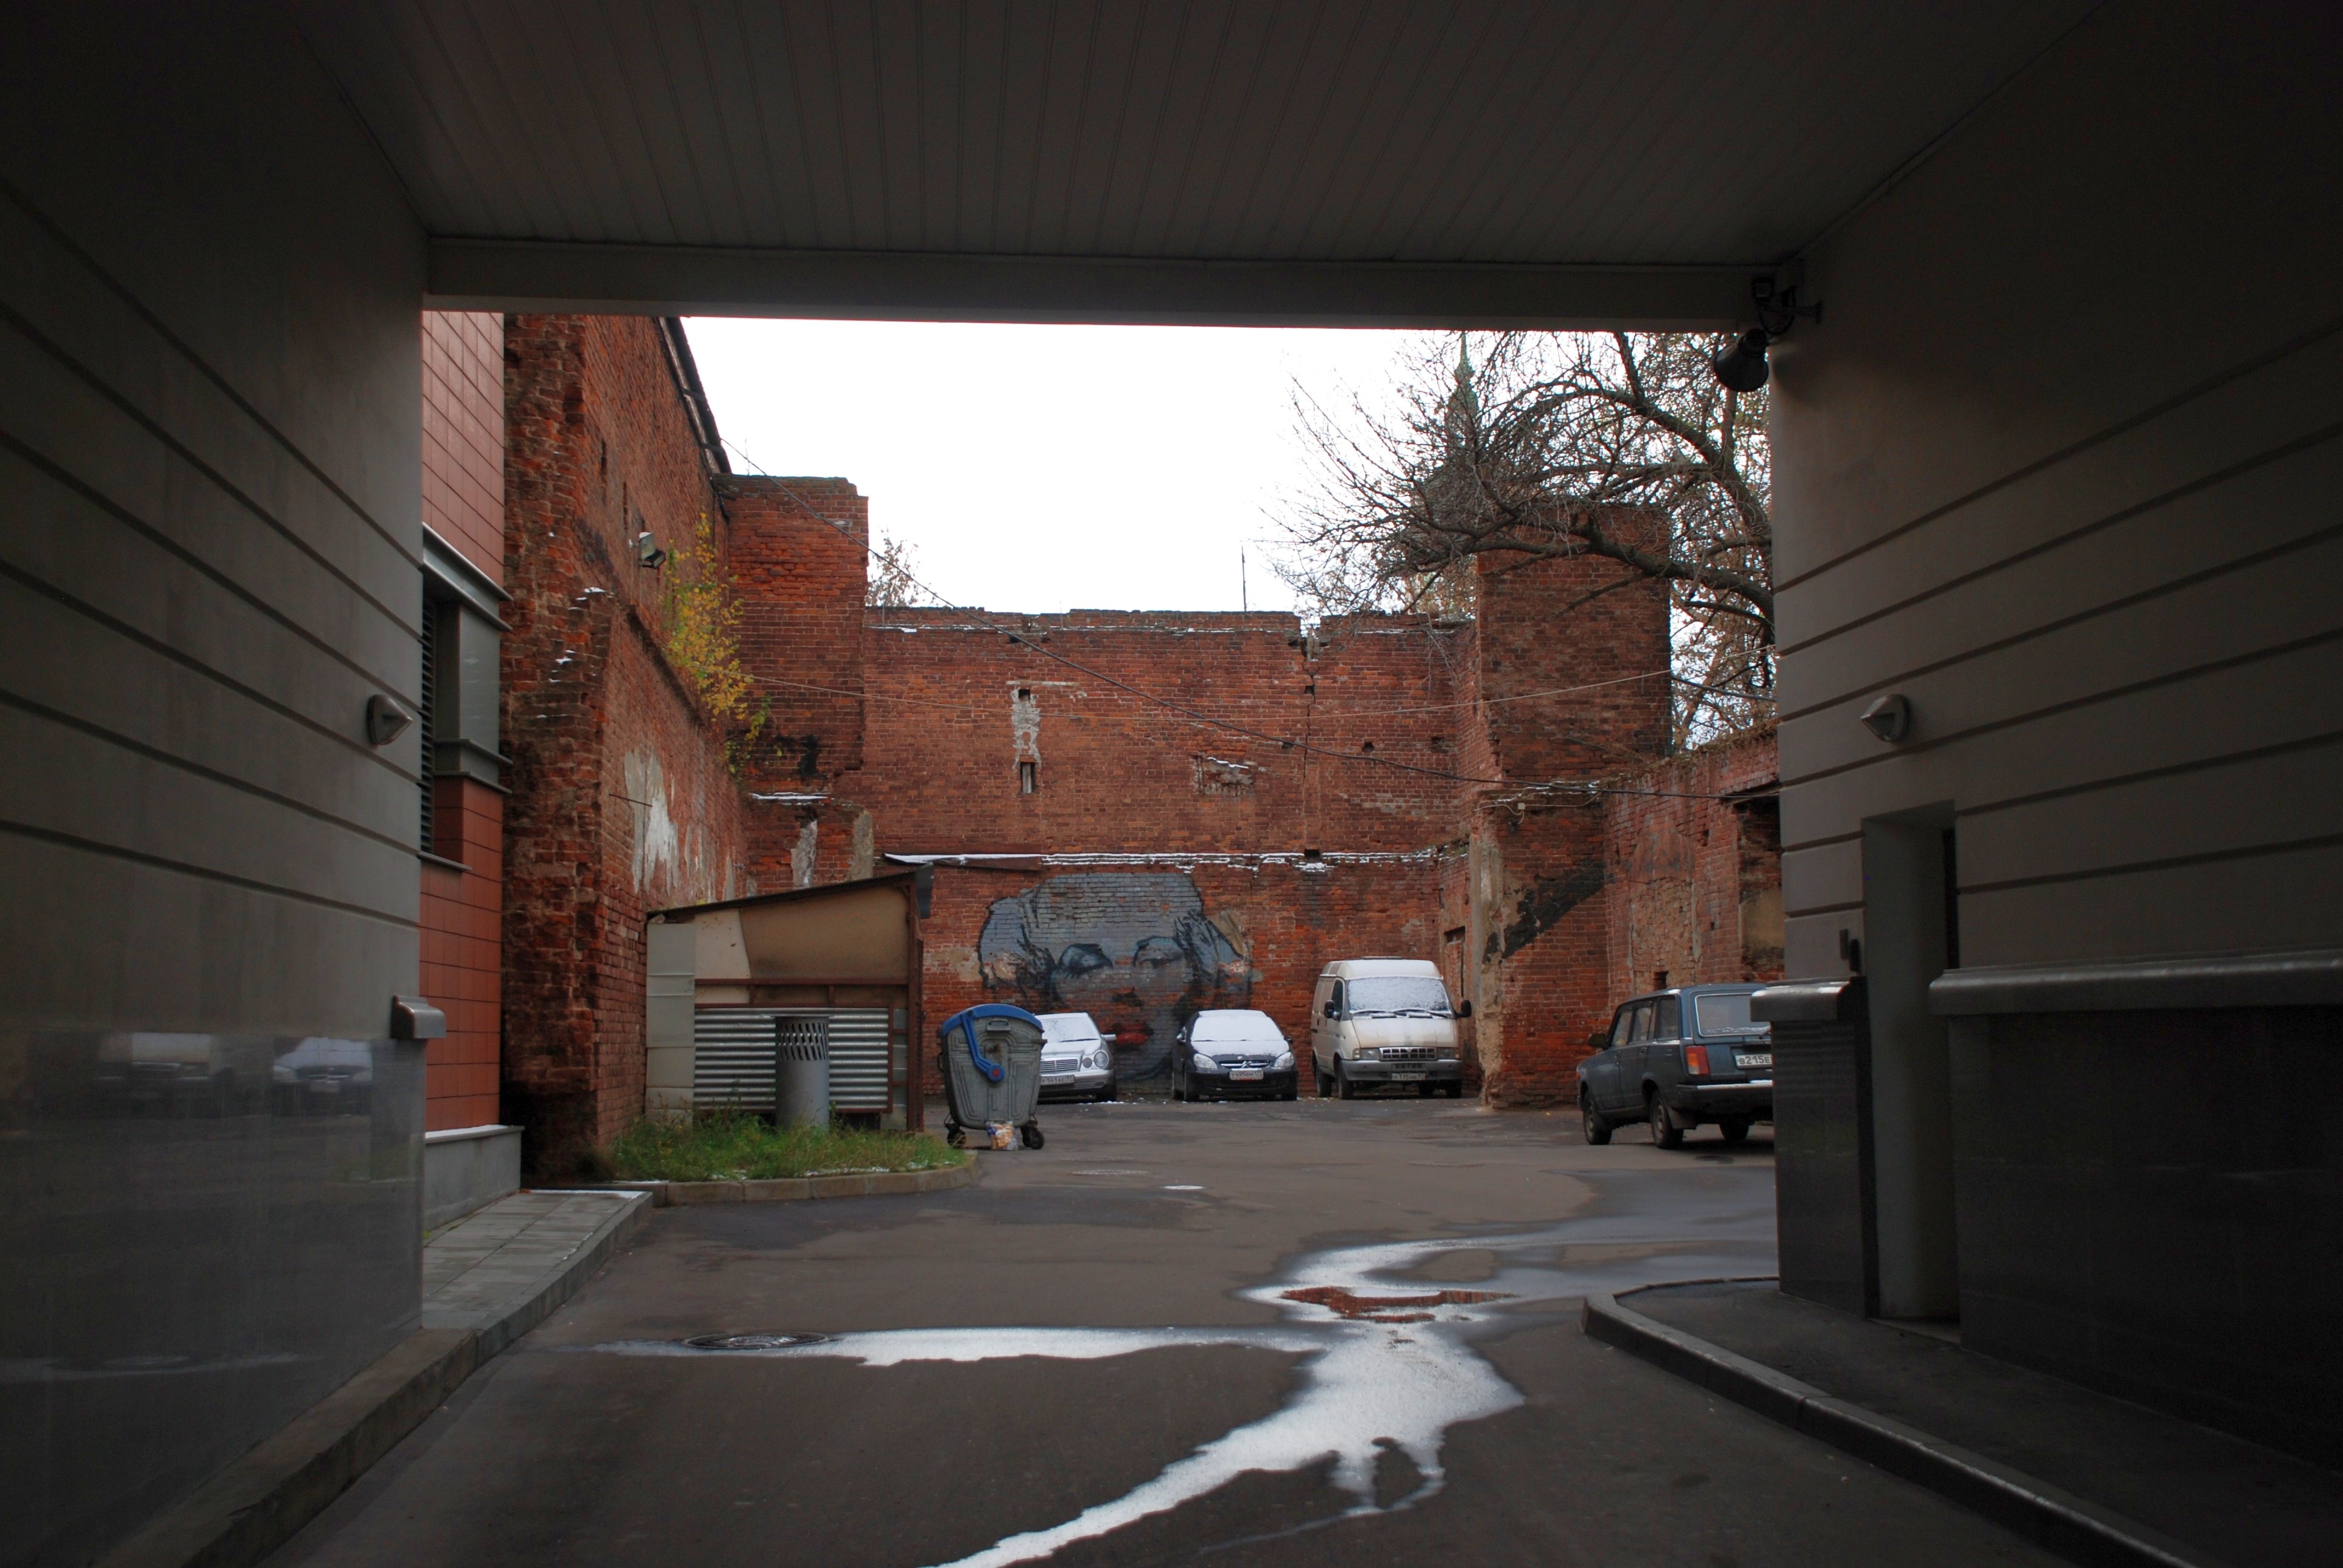
architecture, road, street, house, alley, city, home, wall, cityscape, nikon, lane, cool image, infrastructure, moscow, russia, d80, cityscapes, moskau, nikond80, moscou, zamoskvorechie, neighbourhood, urban area